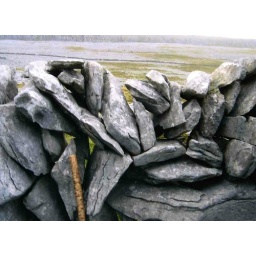
Stone wall in &amp;quot;The Burren&amp;quot; with walking stick